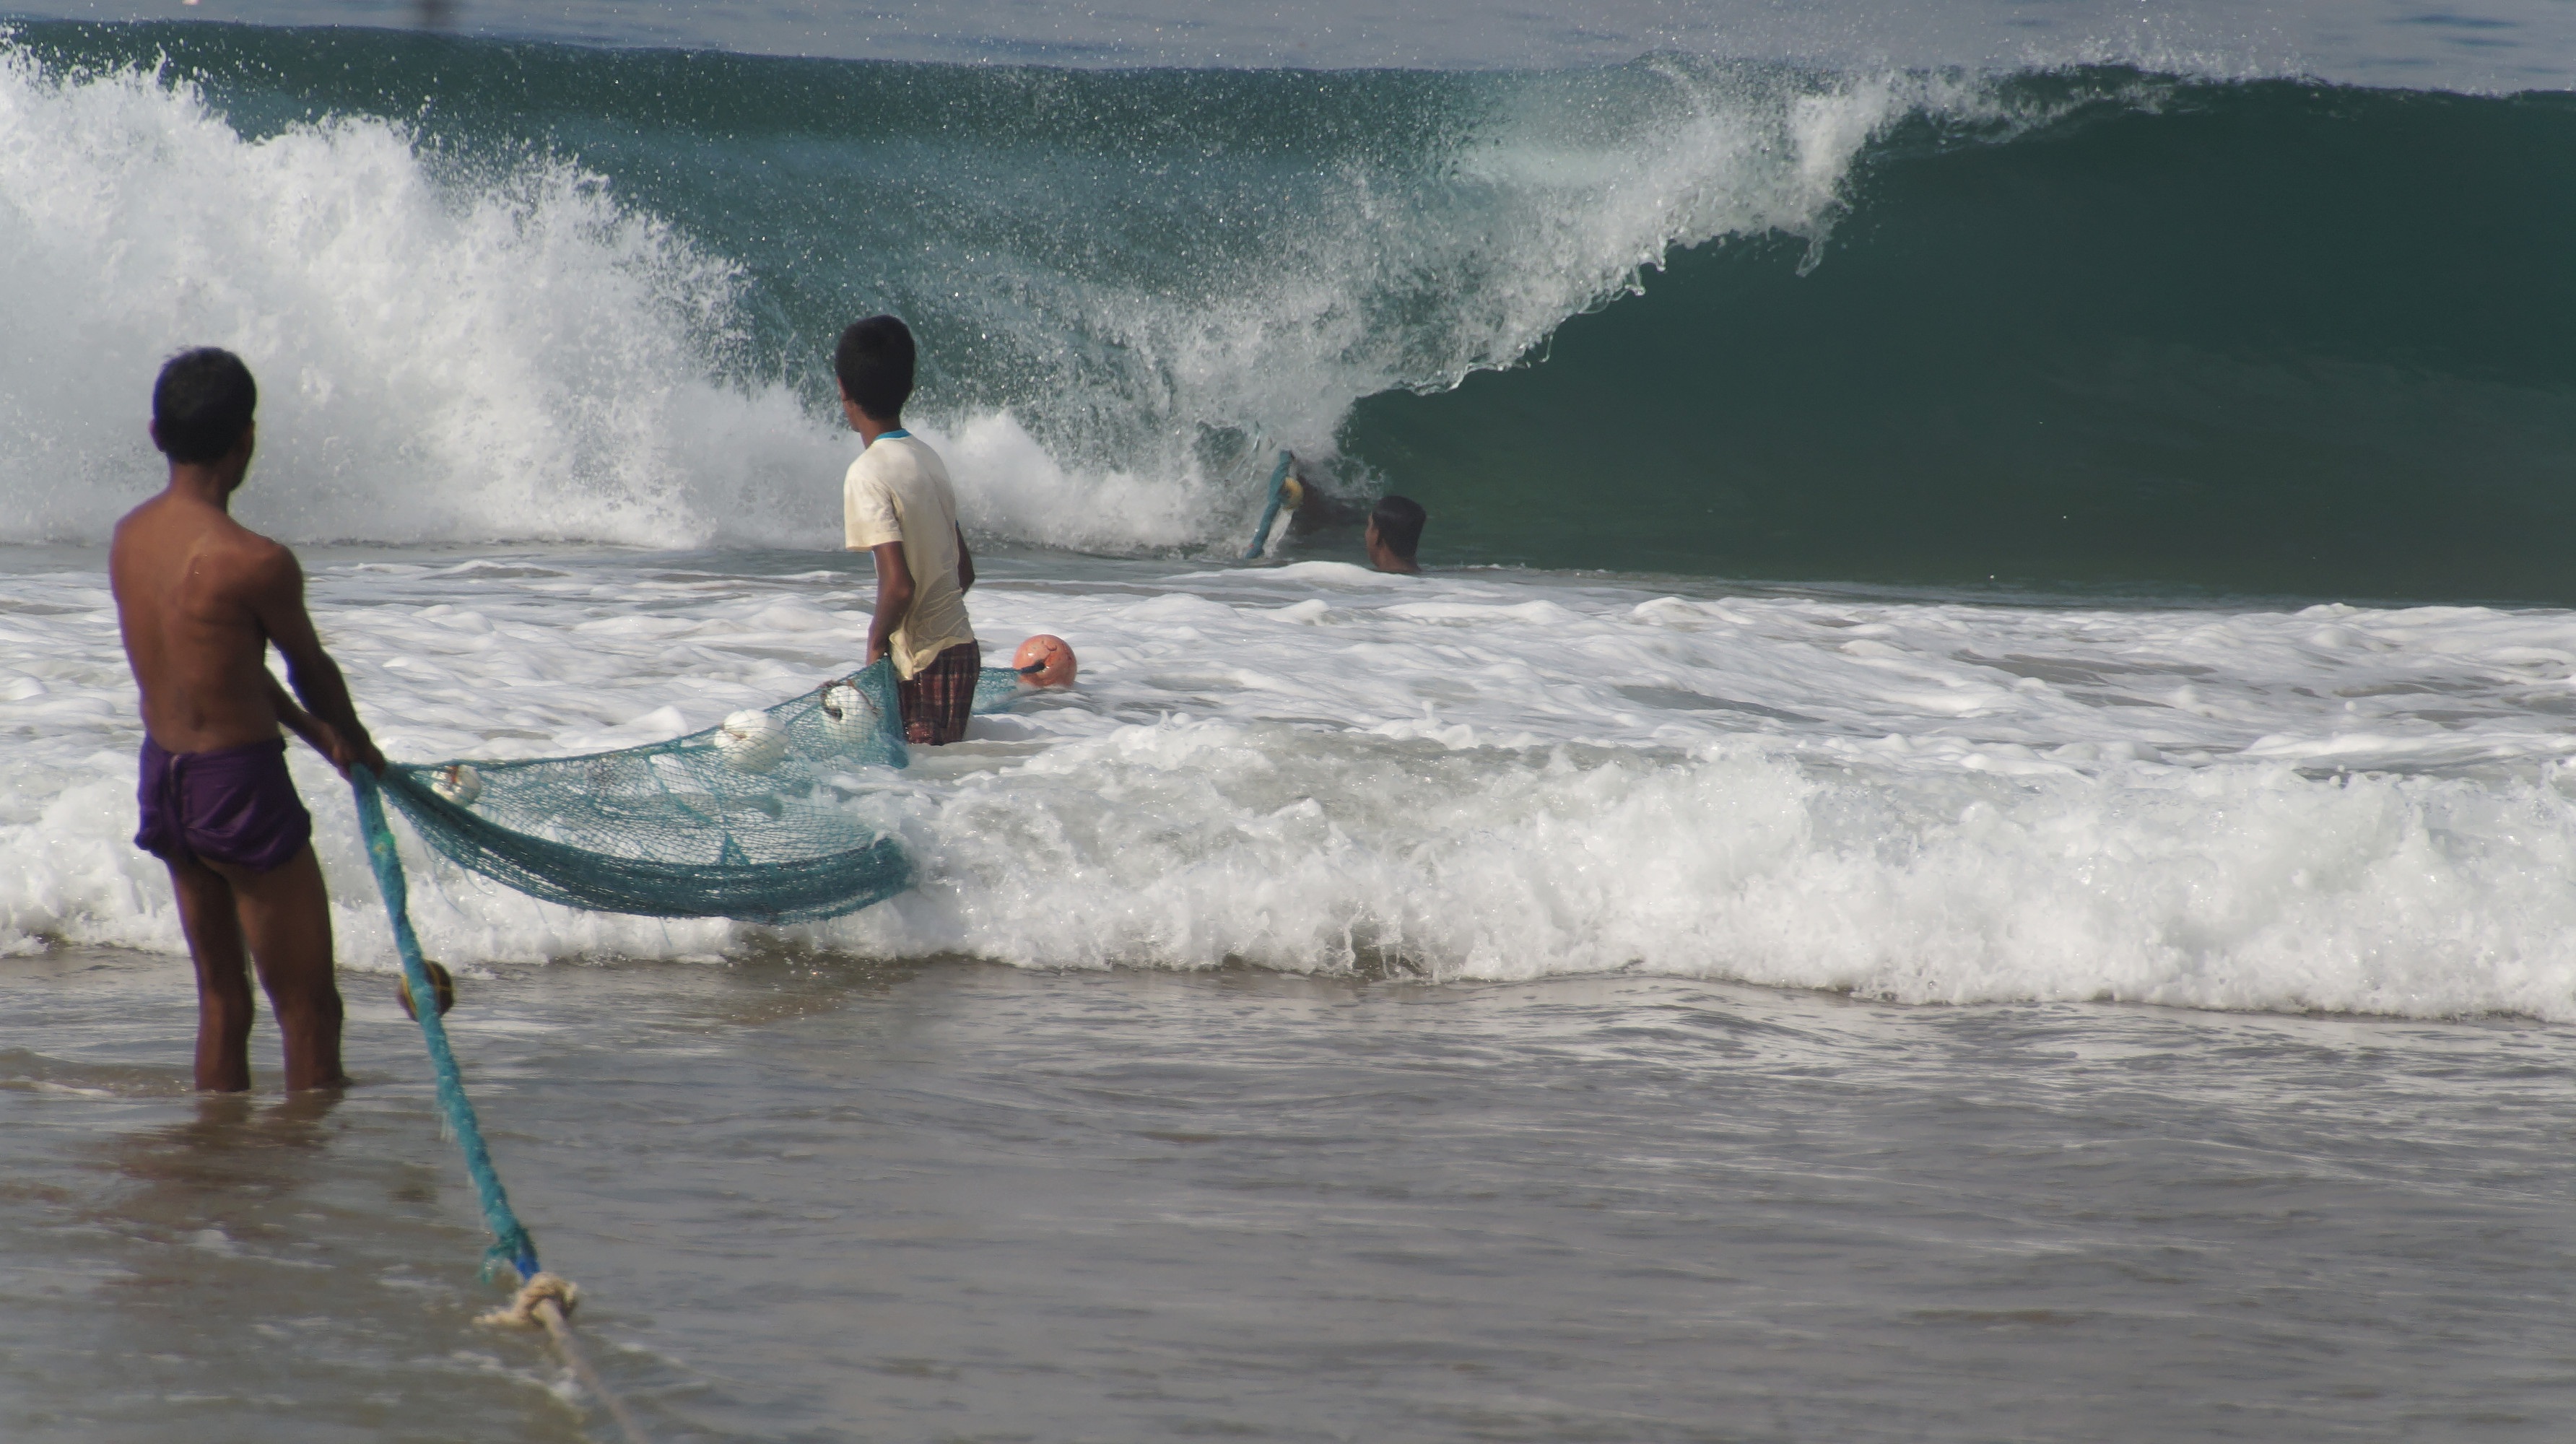
beach, sea, wave, surfing, surfboard, fish, extreme sport, sports, sri lanka, fischer, fishing net, water sport, wind wave, boardsport, surfing equipment and supplies, surface water sports